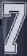
Number: 7